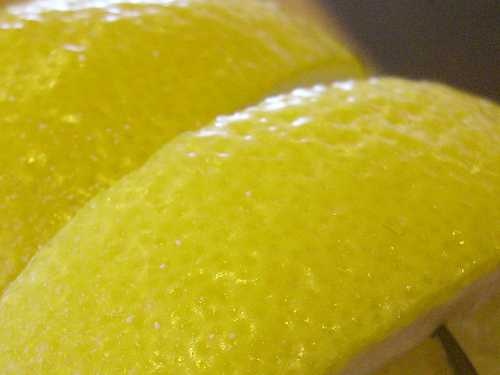
Label: Lemon